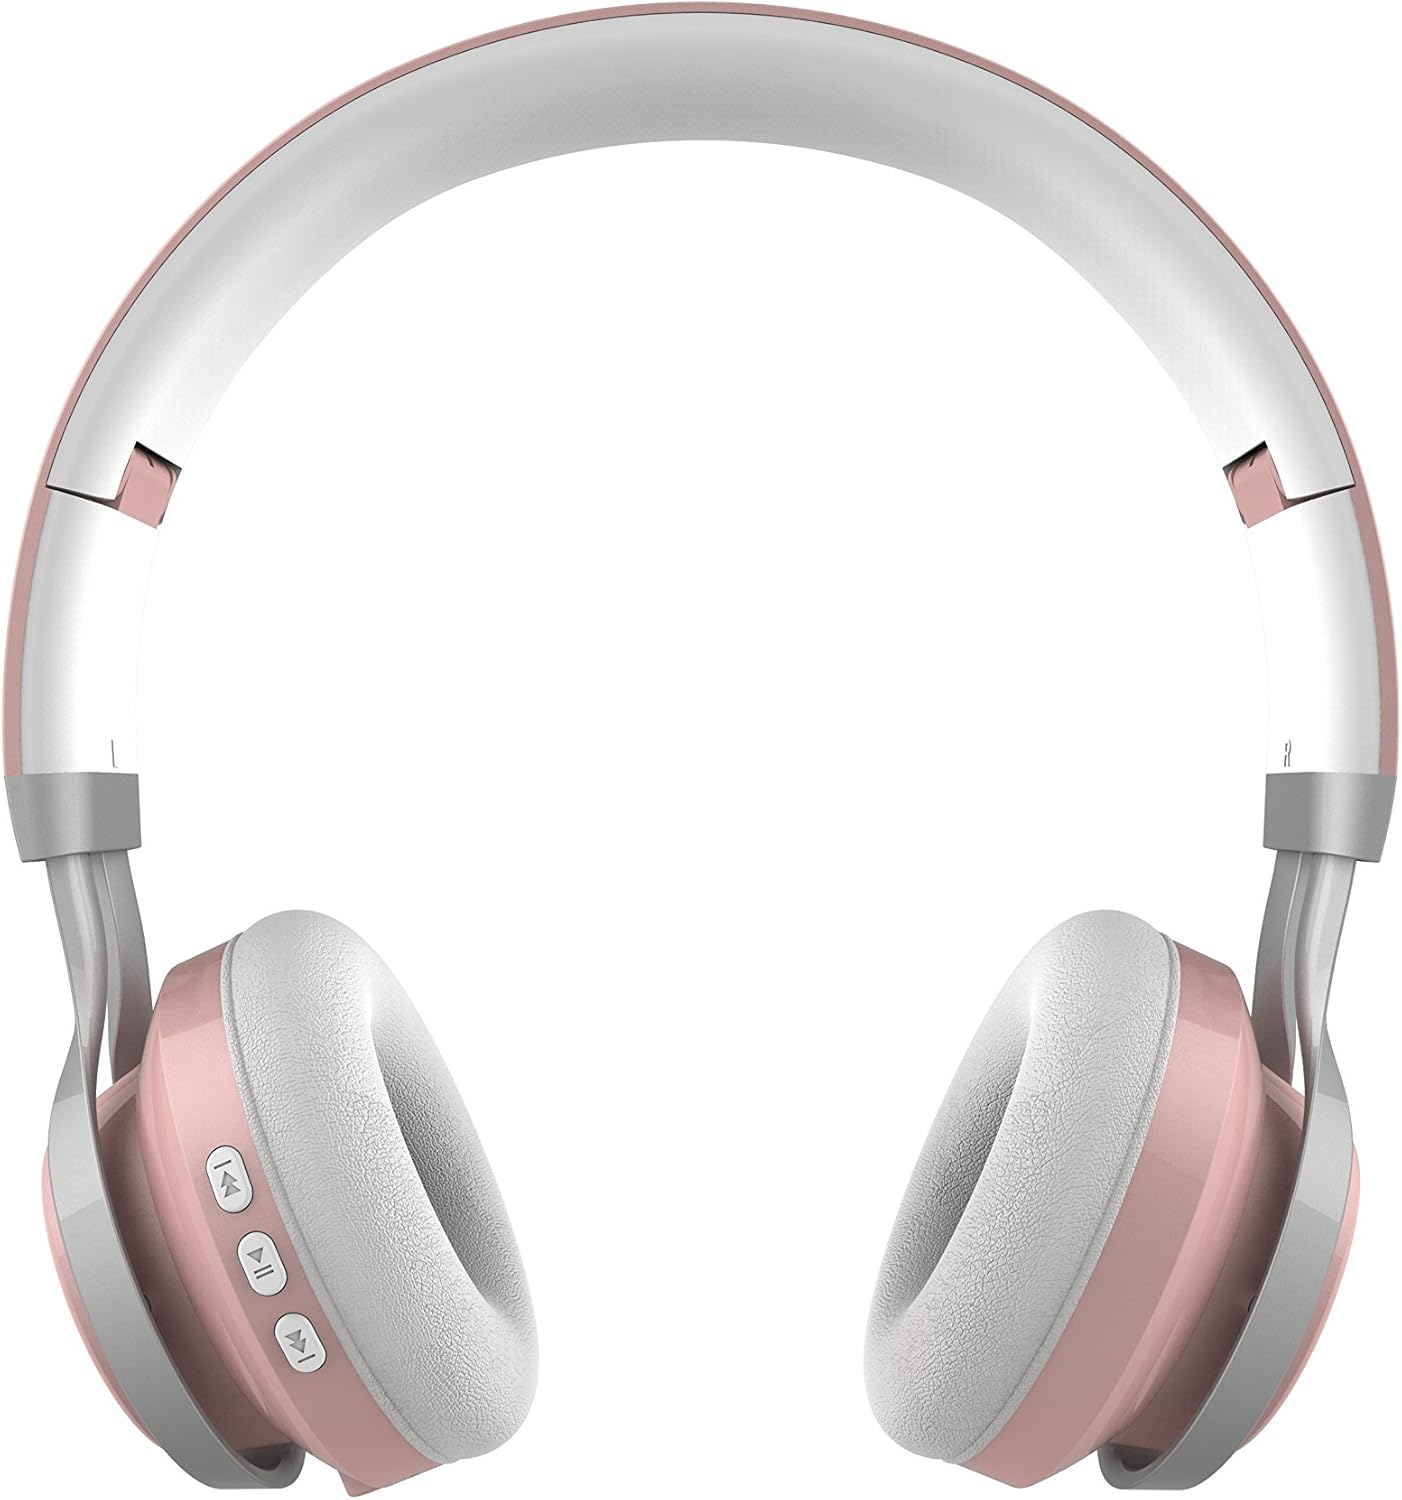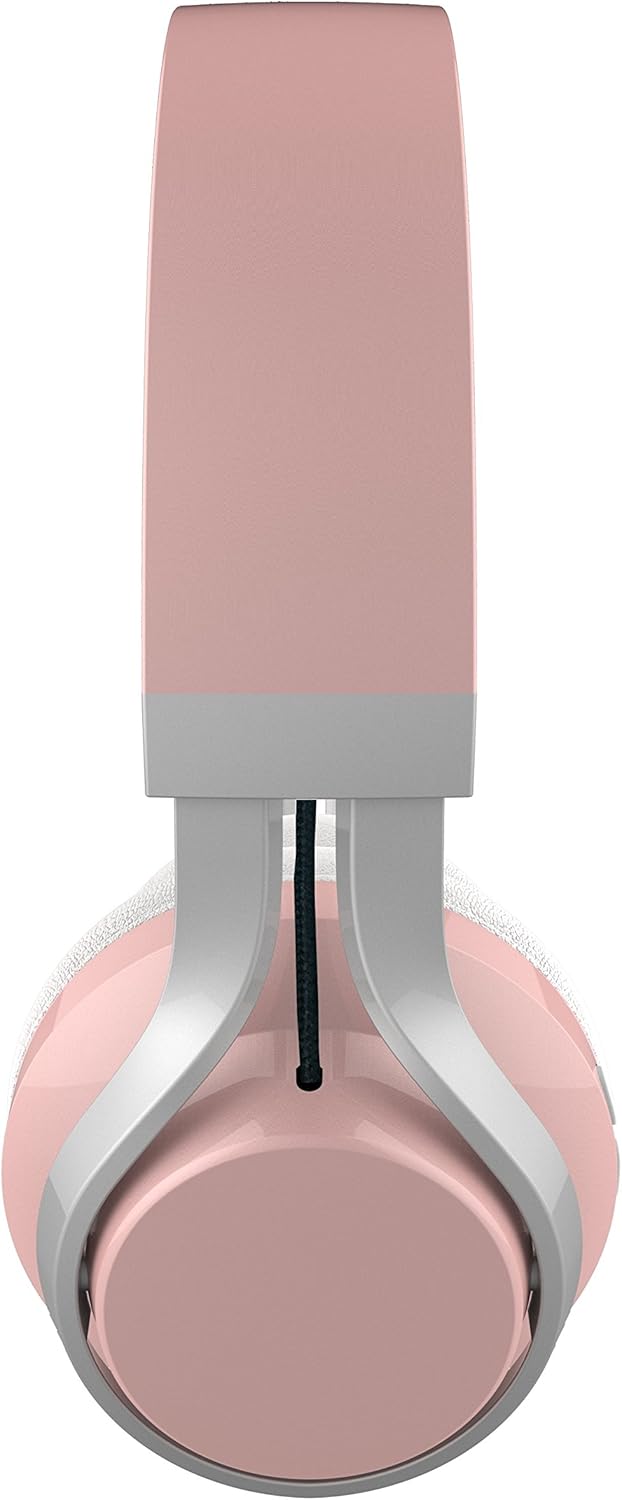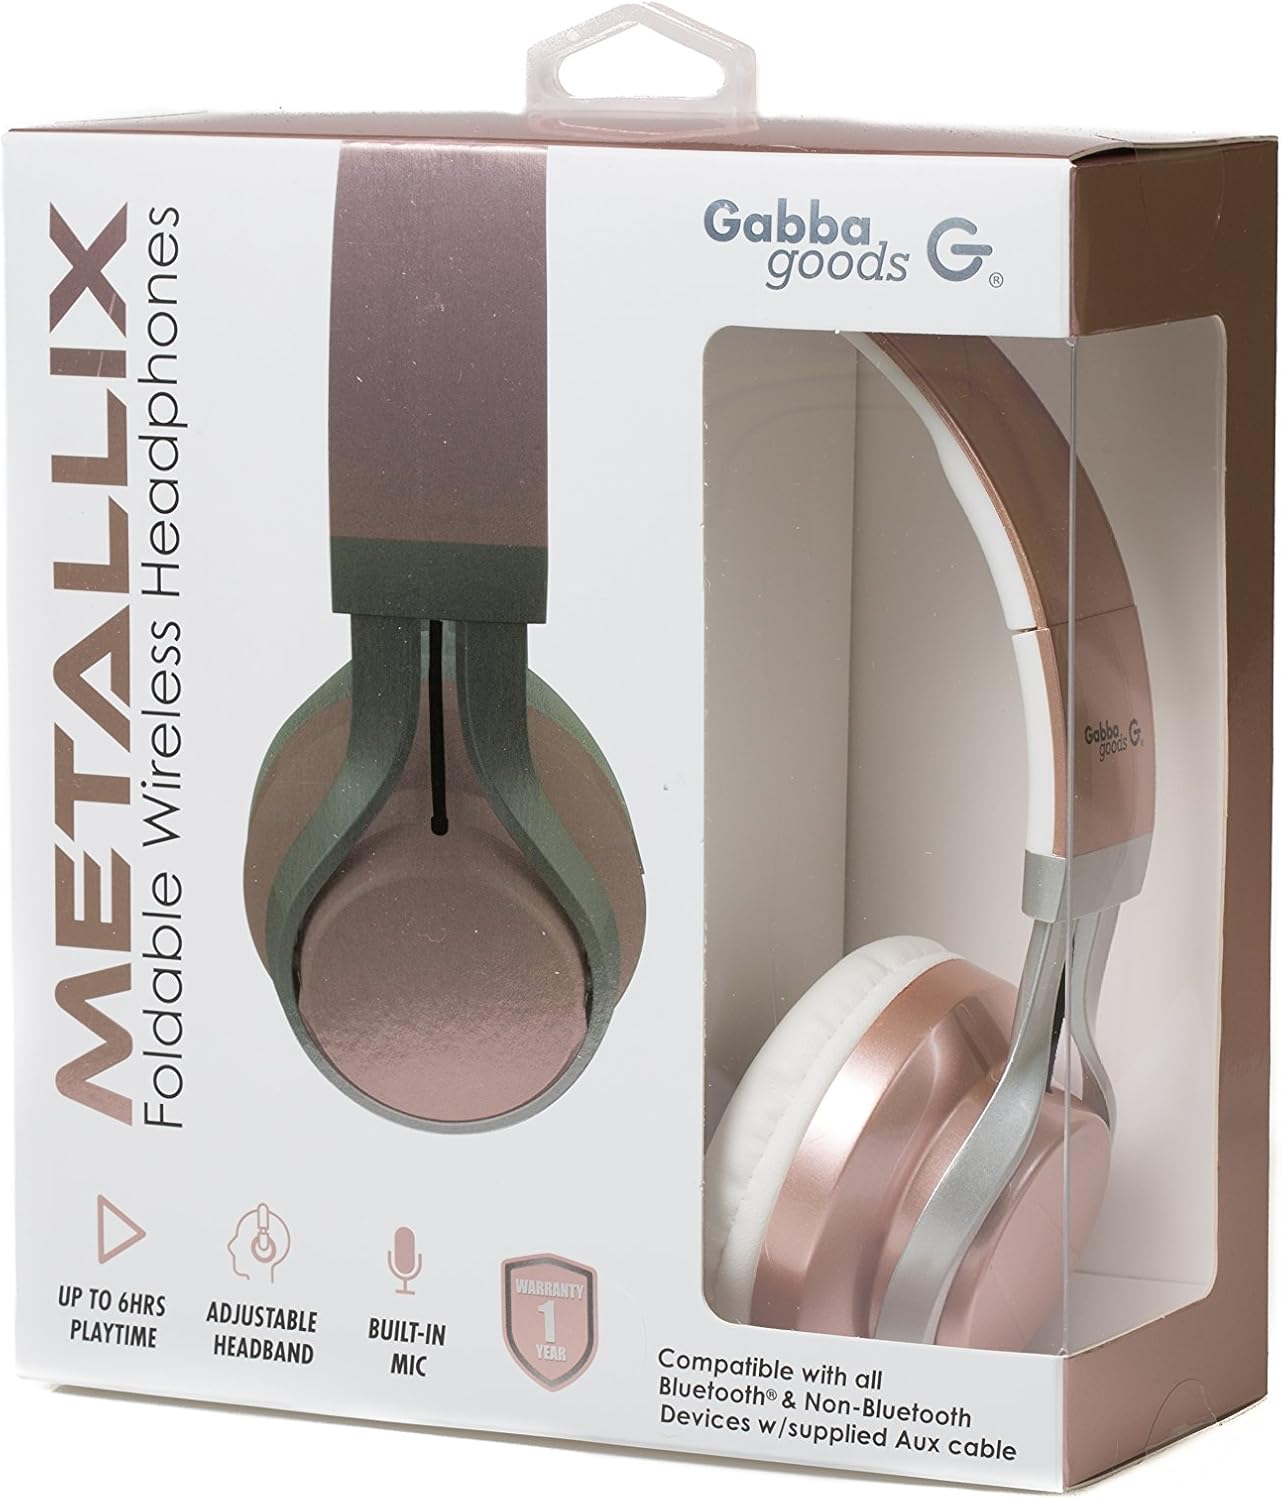
GabbaGoods Over Ear Wireless Foldable DJ Headphones for All Bluetooth Enabled Devices, iPhones, Smartphones, Tablets, MP3 Players. Noise Canceling Headset with Optional Aux Cable- Rose Gold
Category: Cell Phones & Accessories
METALLIX Bluetooth Foldable Headphones brings music to a whole new level. The New and Stylish Trend Headset holds a 4 hour charge and can fold up to be placed in your bag so you can take it wherever you go! The Unique Metallic Headset comes in various metallic colors to match your new iPhone so you can show off to your friends. With its Wireless Bluetooth you can connect your Audio Headphones to all Bluetooth enabled devices such as iPhone, Samsung, Tablet, etc. This one-of-a-kind Noise Reduction Headset has been created with State of the Art High-Tech sound resolution for perfect High-Deff Music. With a Built-in Mic, you can answer and end calls Hands-Free with loud and sharp clarity. This is the first ever Metallic Foldable Headphones, Welcome to the new Generation.
Features: Sharp and Trendy Design with a metallic finish to match your iPhone and show off to your friends. | Light, Foldable, and Portable so you can store away in your knapsack and take it with you whenever your on the go. | Wireless Headphones can connect within 30 Feet to any Bluetooth enabled device such as smartphones/tablets. | Ultra sound Stereo system with Noise Reduction fidelity for high performance and clarity. | Built-in Microphone for ending and answering phone calls Hands-free. Voice chat and call communication